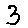
Label: 3